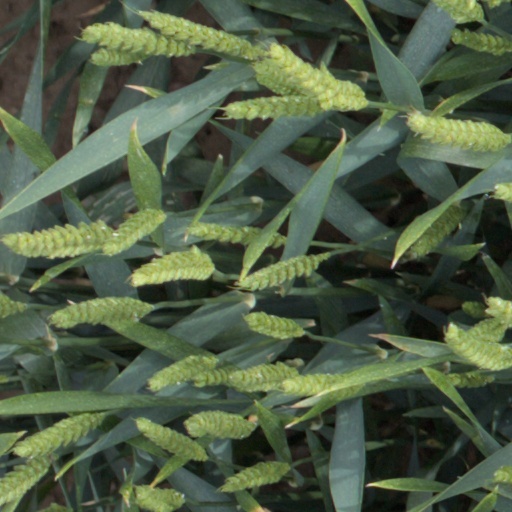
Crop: wheat